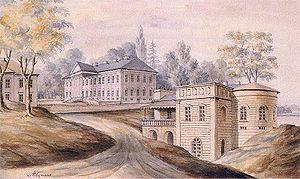
Napoleon Orda, né le 11 février 1807 et mort le 26 avril 1883, est un musicien, pianiste, compositeur et peintre polonais.
Mlyniv ou Mlinov est une commune urbaine de l'oblast de Rivne, en Ukraine, et le centre administratif du raïon de Mlyniv. Sa population s'élevait à 8 401 habitants en 2017.